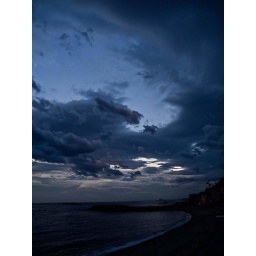
The view at twilight from the balcony of my house here in Korea.